Standard Motor Company

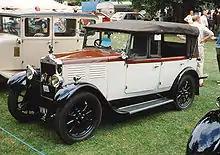
1927 Nine Selby 4-seater tourer

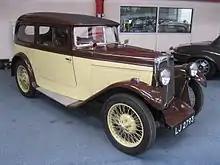
1930 Standard Swallow2-door sports saloon on a Big Nine chassis

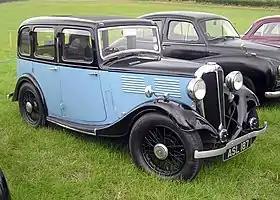
1933 Ten 4-door saloon

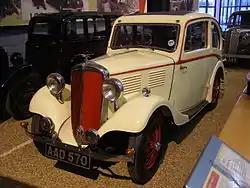
1934 10/12 Speedline sports coupé

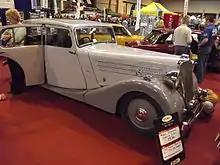
1936 4-door sports saloon by Avon on a Sixteen chassis

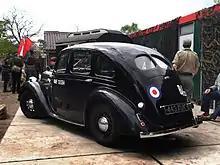
1937 Flying Twelve 4-door saloon RAF

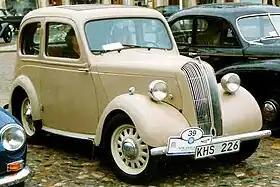
1946 Eight 2-door saloon

Civilian car production was restarted in 1919 with models based on pre-war designs, for example the 9.5 model "S" was re-introduced as the model SLS although this was soon superseded by an 8 h.p. model.